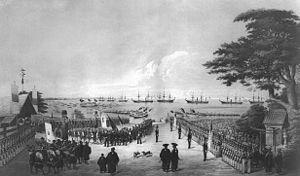
Perry et quelques membres de son expédition au Japon rencontrent le représentant de l'empereur à «